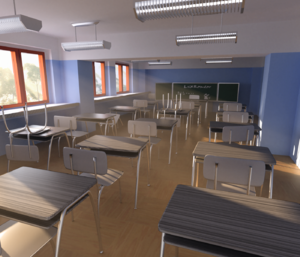
LuxRender est un moteur de rendu open source, multi-processus et OpenCL, biaisé ou non-biaisé, c'est-à-dire utilisant des algorithmes physiquement corrects, mais il offre toutefois la possibilité d'accélérer les temps de rendu en modifiant certains paramètres de rendu ou en utilisant la carte graphique comme unité de calcul plutôt que le processeur. Il permet de faire des images plus fidèles à la réalité à la différence de ses confrères utilisant des algorithmes créés empiriquement et ne se basant pas sur les réactions fidèles de la lumière.